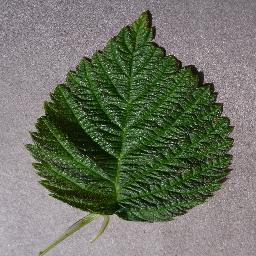
Label: Raspberry___healthy